The Carpenters

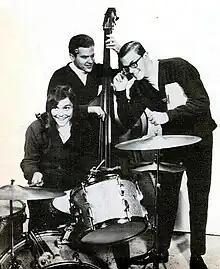
The Richard Carpenter Trio in 1967, featuring Karen, Wes Jacobs and Richard

By 1965, Karen had been practicing the drums for a year, and Richard was refining his piano techniques under Pooler's instruction. Late that year, Richard teamed up with Jacobs, who played tuba and stand-up bass. With Karen drumming, the three formed the jazz-oriented Richard Carpenter Trio. Richard led the group and wrote all the arrangements, and they began to rehearse daily. He bought a tape recorder, and began to make recordings of the group. Originally, neither Karen nor Richard sang; Richard's friend Dan Friberg occasionally filled in on trumpet, along with guest vocalist Margaret Shanor.